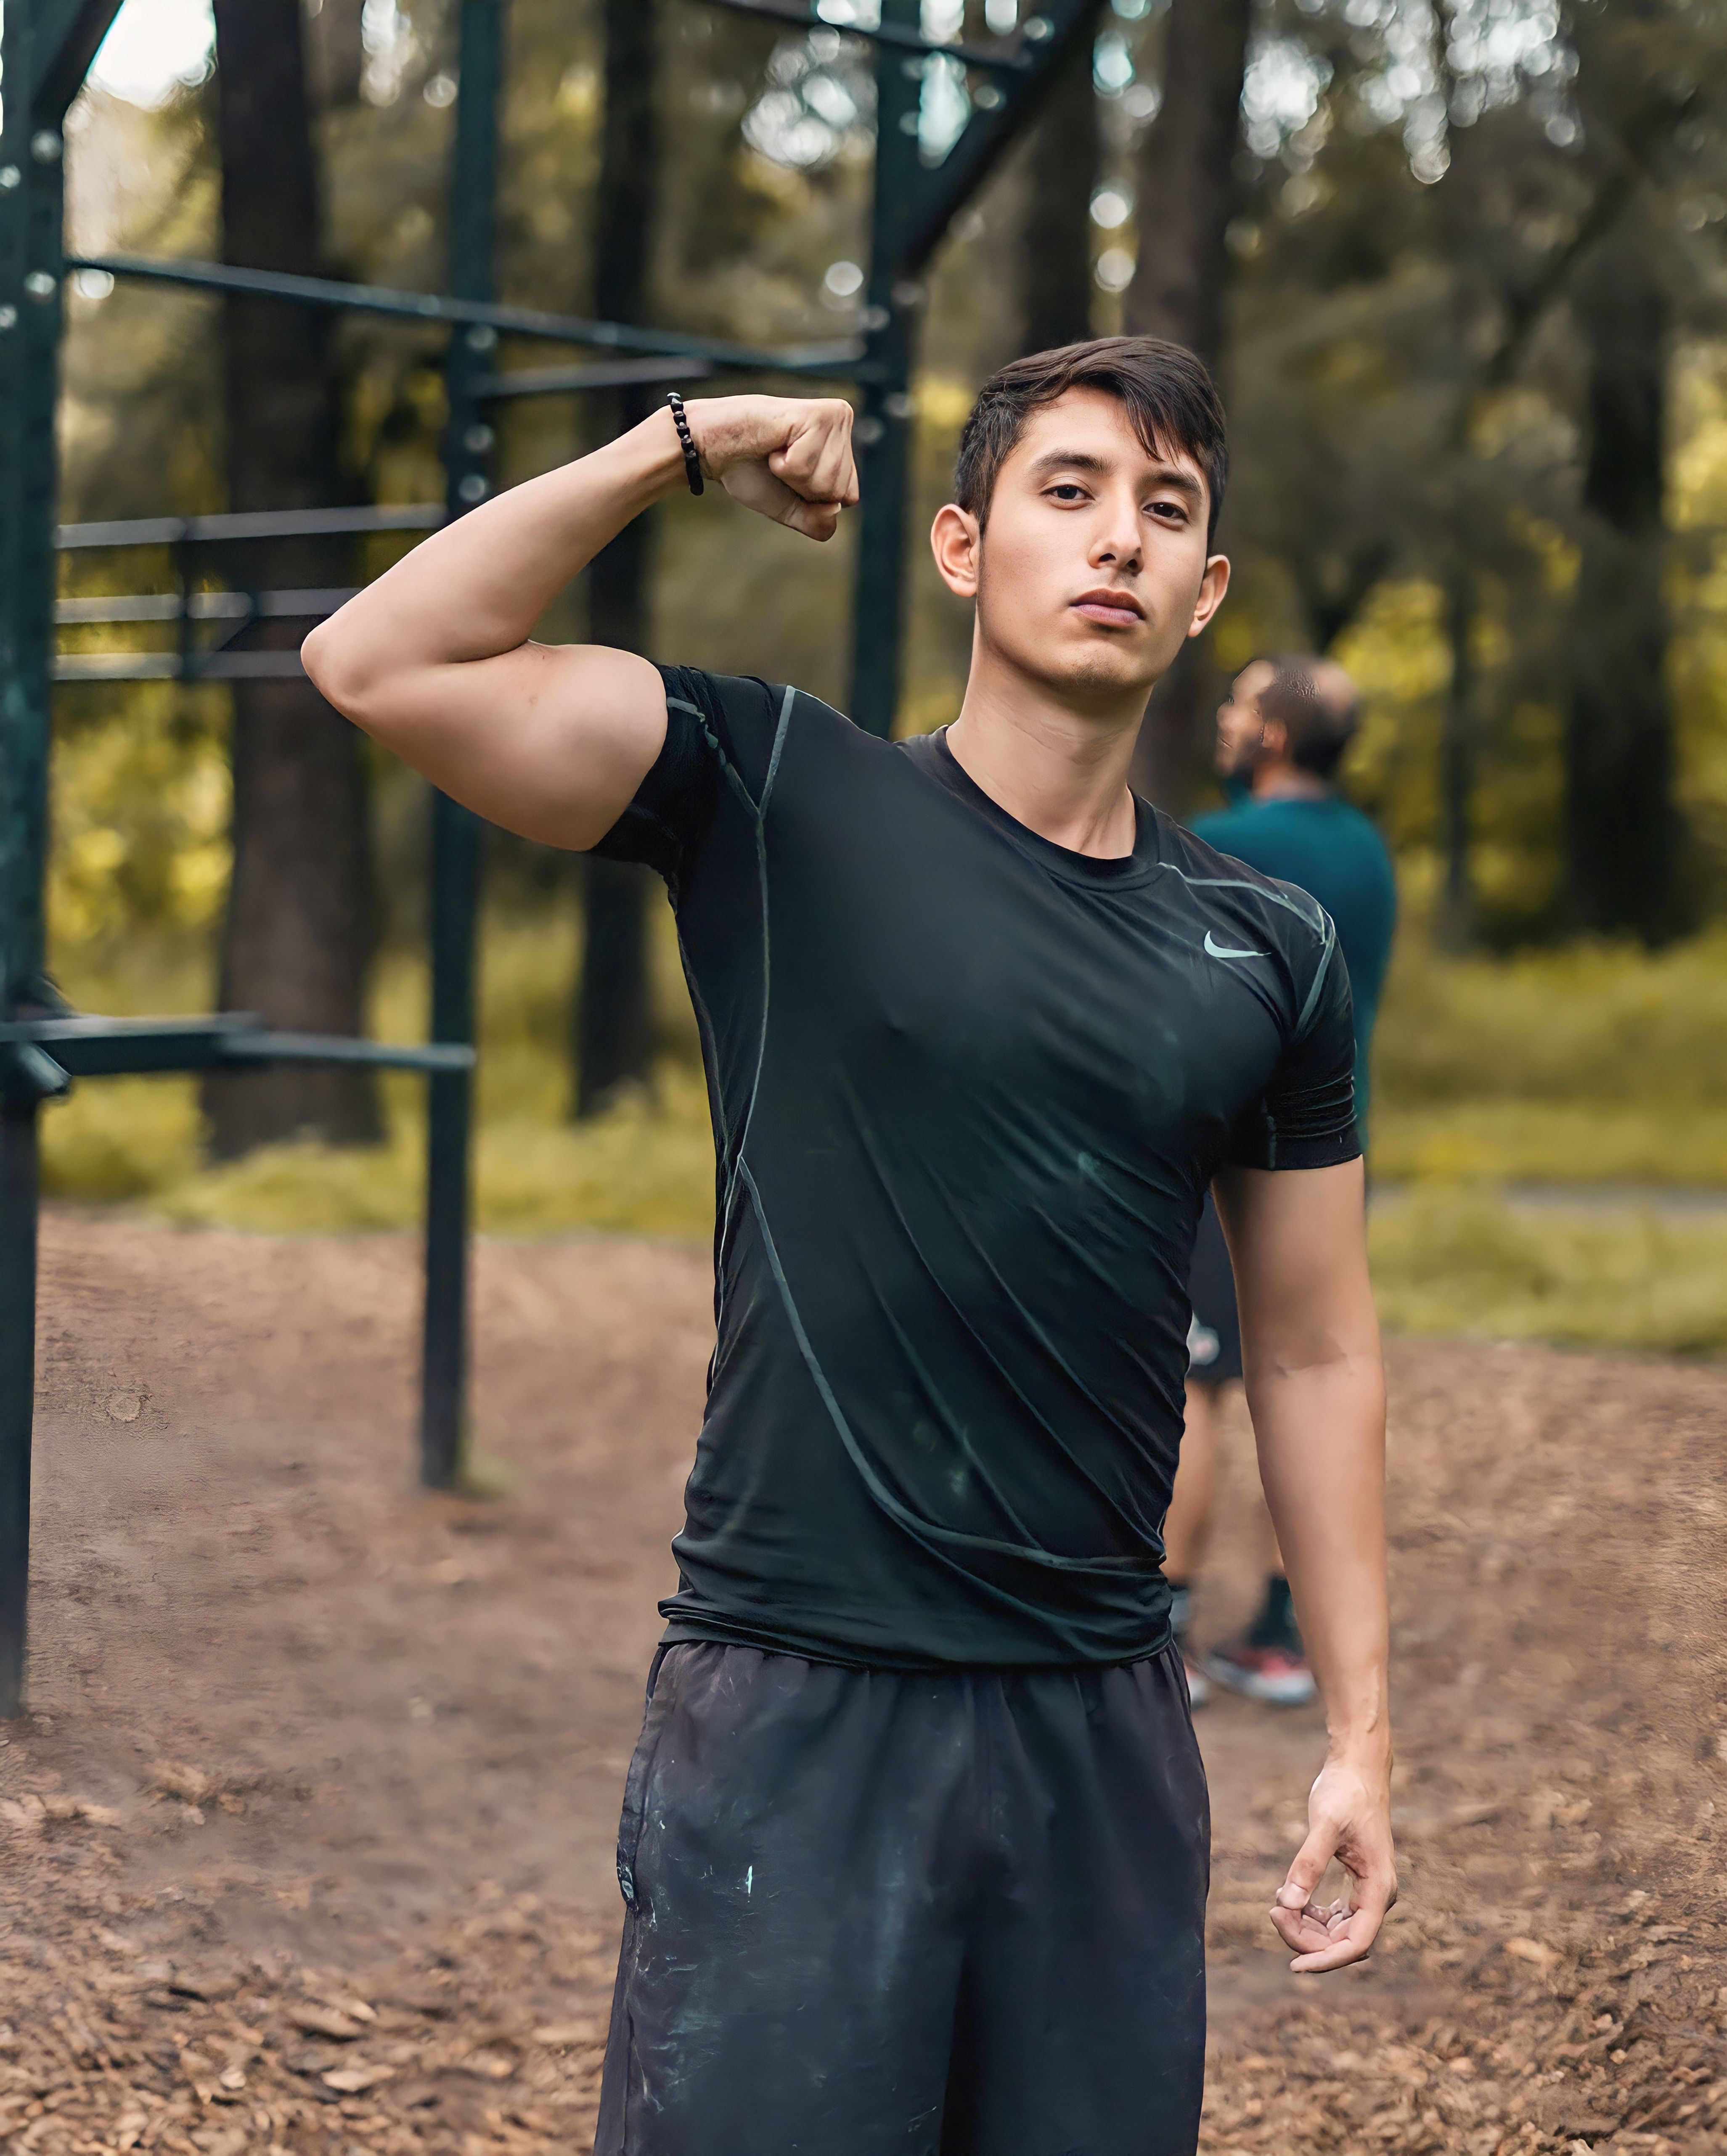
arm, showing, raising up, muscle, young man, man, smile, posing, plant, People in nature, sleeve, flash photography, dress, tree, grass, chest, elbow, waist, sportswear, leisure, t shirt, sports equipment, recreation, physical fitness, sports, competition event, fun, player, soil, woodland, sports training, abdomen